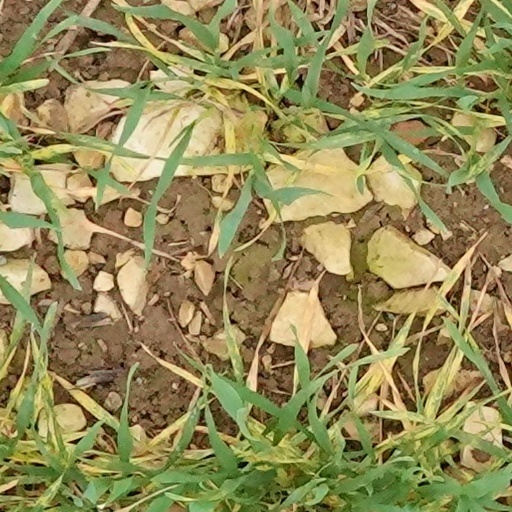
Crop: wheat